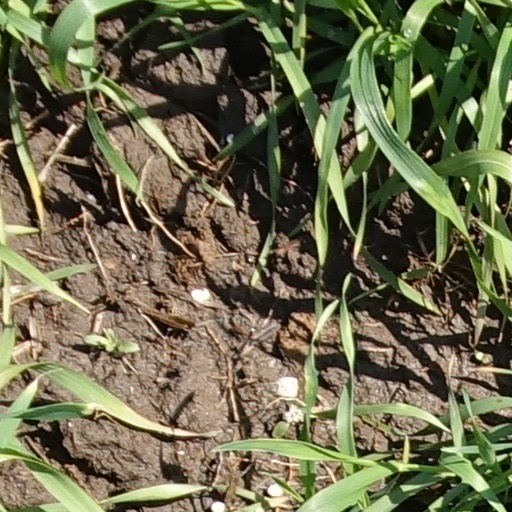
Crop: wheat